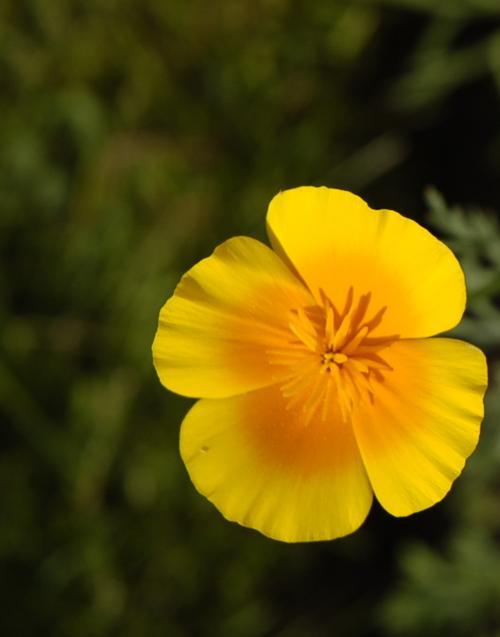
Label: californian poppy